Jaguar XJ (X308)

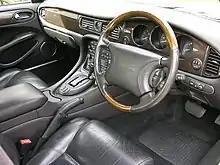
Interior of the XJR

The biggest change to the interior on the X308 was to the dashboard, which had remained essentially the same since the original XJ40 with only detail changes over the years. The rectangular instrument binnacle gave way to three deeply recessed dials similar in style to the recently introduced Jaguar XK8. The new fascia also allowed for the restoration of a proper glove compartment, which had been lost when the original XJ40 dash had been retrofitted with a passenger side airbag. Door trim and the design of the centre console were also slightly revised.